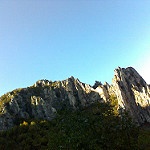
Scene: Outdoor